Humayun Azad

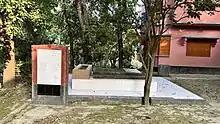
Grave of Azad at "Humayun Azad Complex" in Rarhikhal village

On 12 August 2004, Azad was found dead in his apartment in Munich, Germany, where he had arrived a week earlier to conduct research on the nineteenth century German romantic poet Heinrich Heine, several months after the Islamists' machete attack on him at a book fair, which had left him grievously injured. His family demanded an investigation, alleging that the extremists who had attempted the earlier assassination had a role in this death. While alive, Azad had expressed his wish to donate his body to medical college after his death. Instead he was buried in Rarhikhal, his village home in Bangladesh, as doctors declined to take his body for medical research, as several days had passed for his body to reach Bangladesh from Germany. The first death anniversary of Azad was observed with respect in Rarhikhal village on Friday, the 12 August 2005.